Kaboom! (video game)

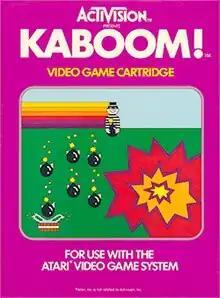
Atari 2600 cover art

Kaboom! is a 1981 action video game developed by Larry Kaplan and published by Activision for the Atari 2600. The game involves a Mad Bomber dropping bombs at increasing speeds as the player controls a set of water buckets to catch them. The gameplay was based on the Atari arcade video game "Avalanche" (1978). "Kaboom!" was programmed by Kaplan with David Crane coding the graphics for the buckets and Mad Bomber. It was the last game designed by Kaplan for Activision, who left the company shortly after it was released. The game was later ported by Paul Wilson for the Atari 5200 system.